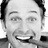
Emotion: happy